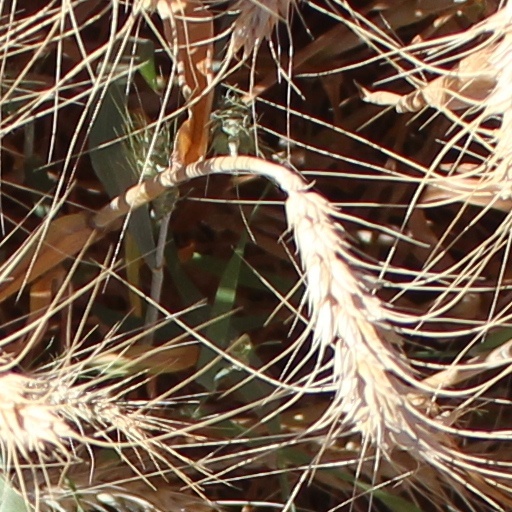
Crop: wheat